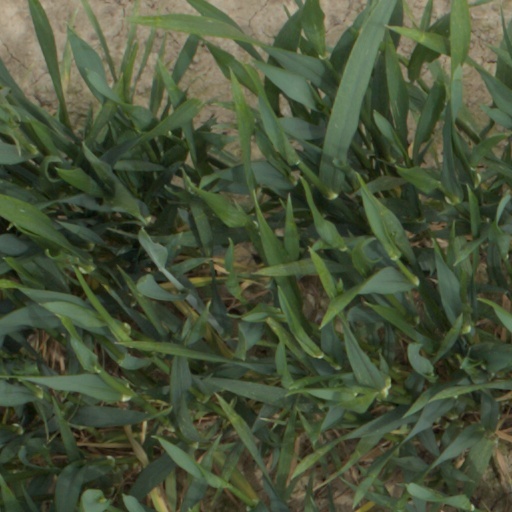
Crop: wheat